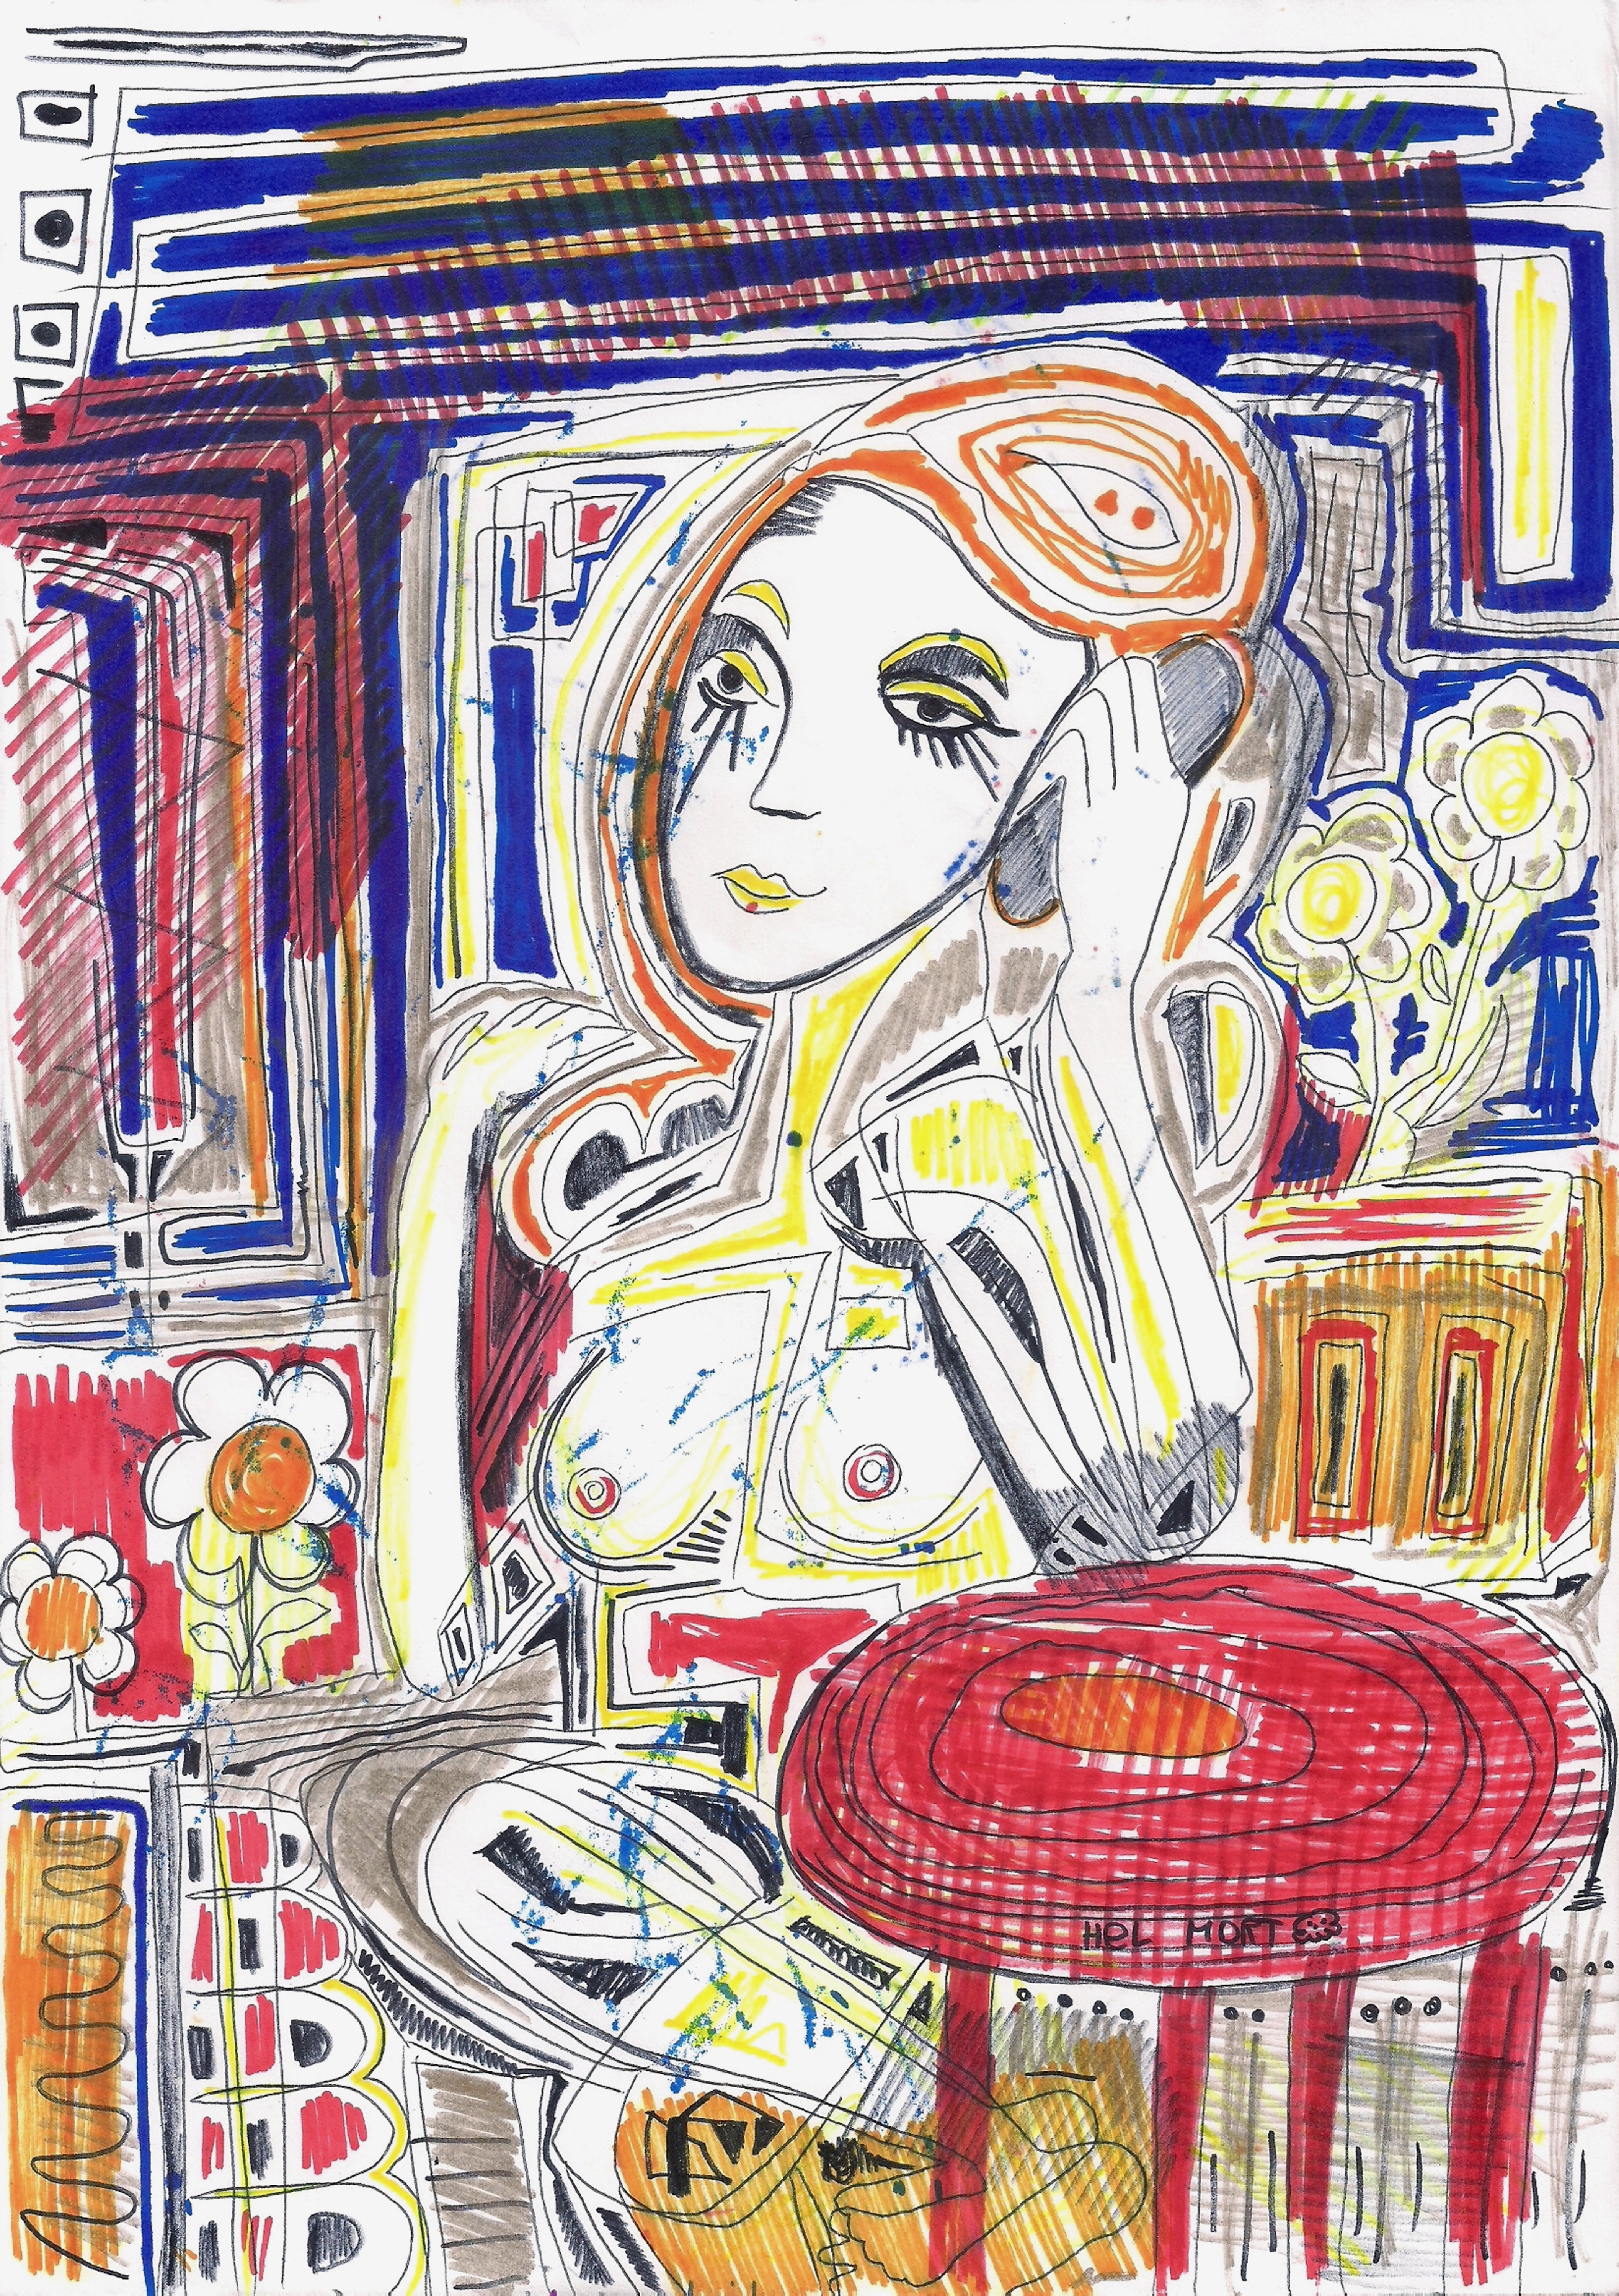
painting, art, artist, artwork, drawing, contemporary art, photography, illustration, paint, love, design, sketch, fine art, abstract art, creative, abstract, acrylic painting, nature, watercolor, art gallery, oil painting, gallery, modern art, abstract painting, digital art, contemporary painting, art collector, style, girl, woman, fashion, mort, visual arts, creative arts, graphics